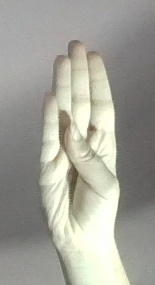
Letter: kaaf